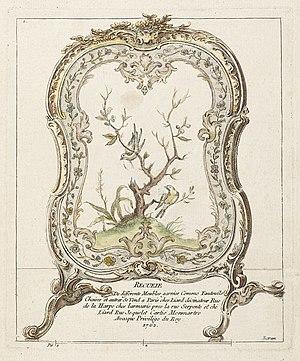
Matthew Liard, né en 1736 à Londres et mort vers 1782 dans la même ville, est un graveur au burin anglais.